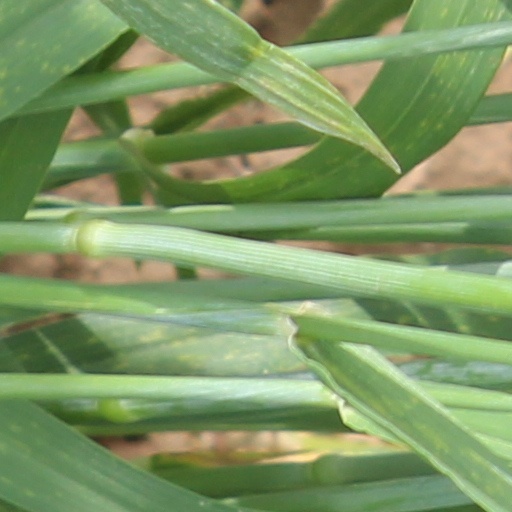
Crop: wheat